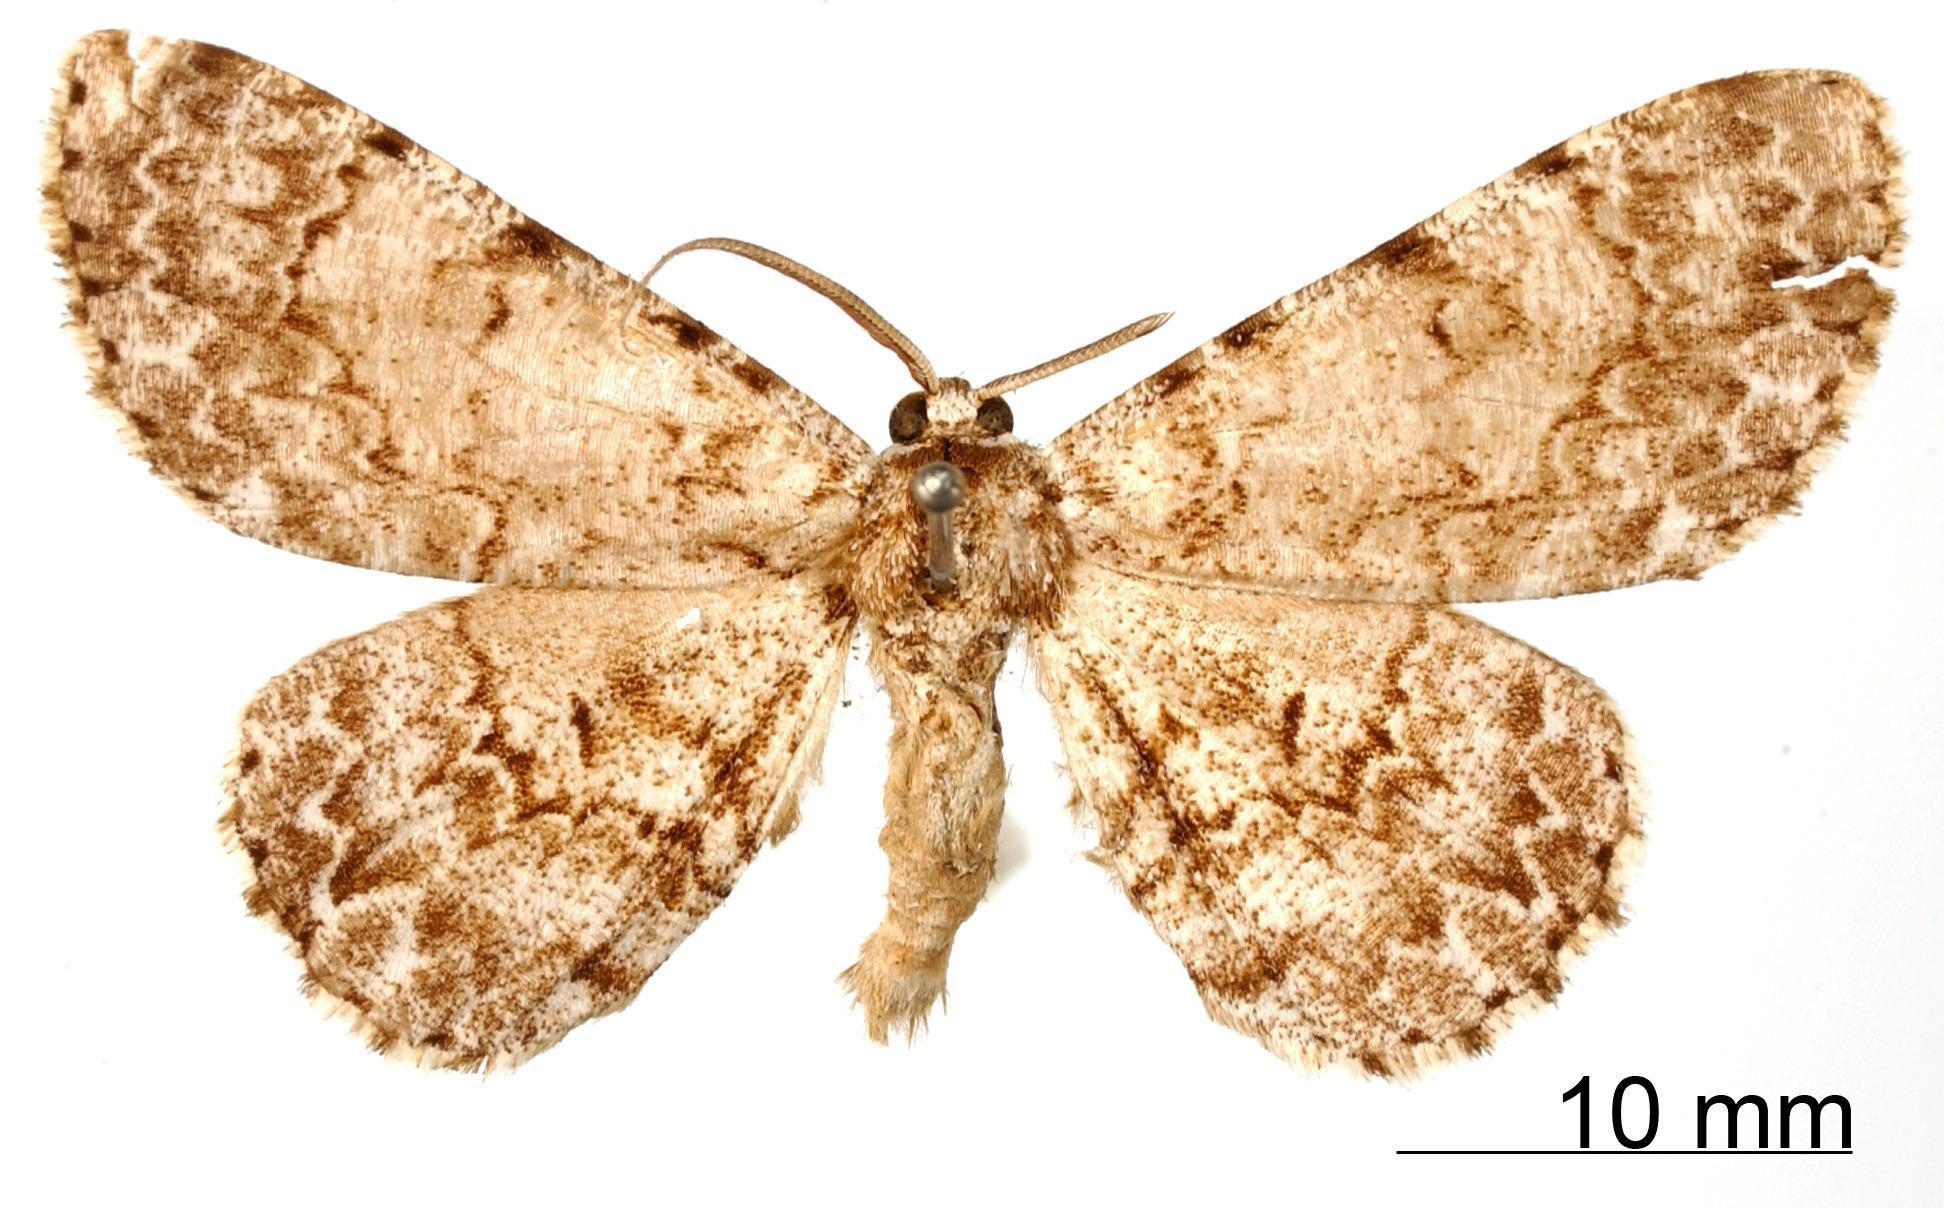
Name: Hymenomima subnigrata
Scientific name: Hymenomima subnigrata Warren, 1906
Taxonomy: Animalia, Arthropoda, Insecta, Lepidoptera, Geometridae, Ennominae
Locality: St. Laurent, Maroni, French Guiana, French Guiana